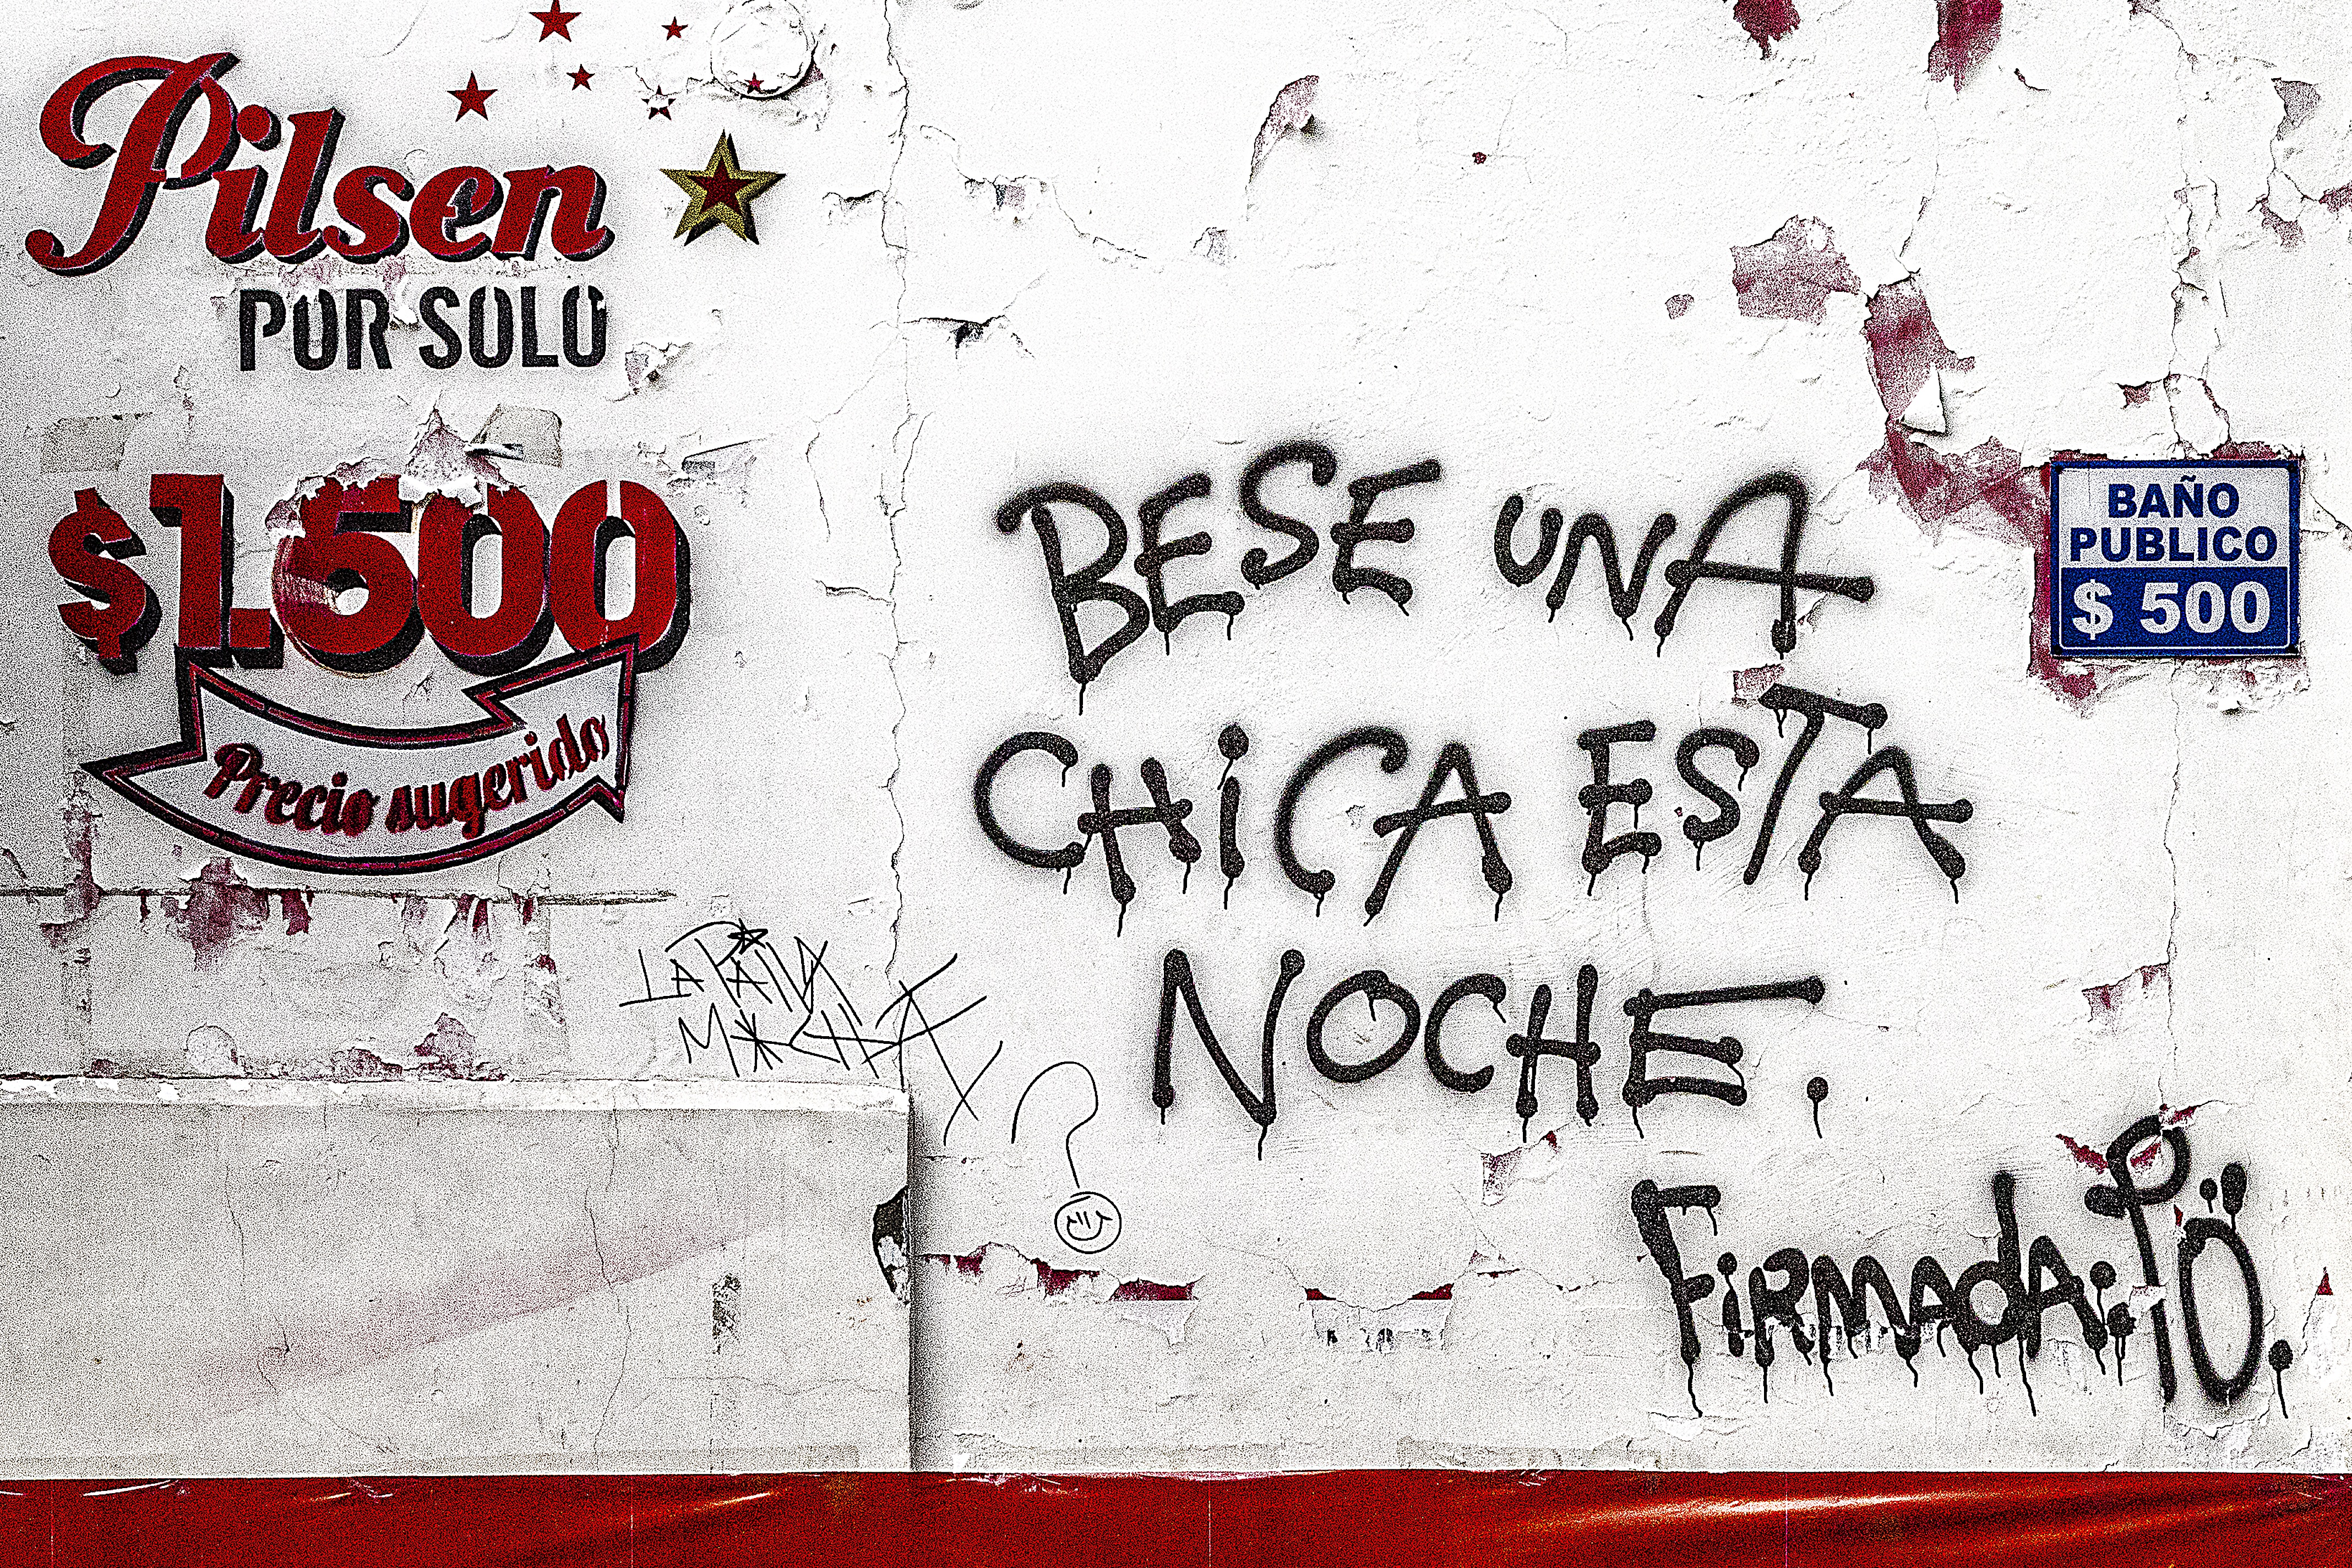
number, city, urban, wall, artistic, grunge, graffiti, street art, font, art, background, text, poster, spray paint, painted, calligraphy, tags, tagging, graffiti wall, graffiti art